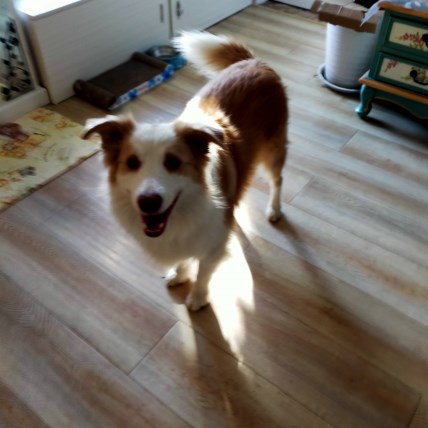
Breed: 2594-n000109-Border_collie